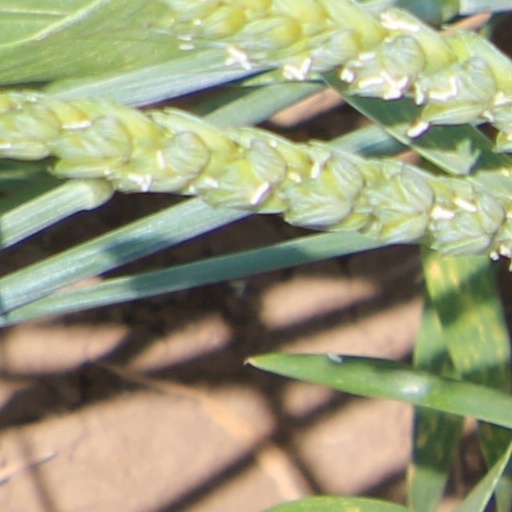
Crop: wheat